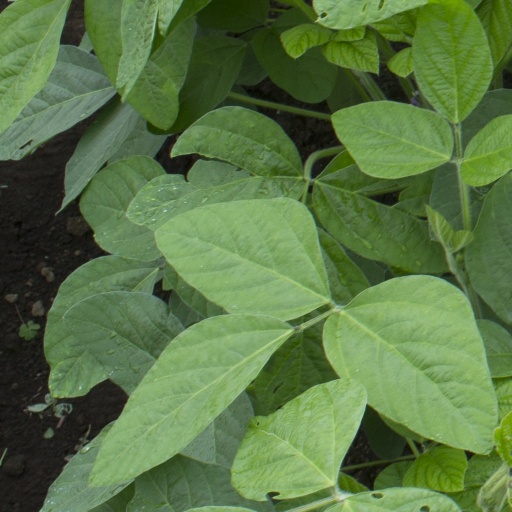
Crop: soybean